Milford, Staffordshire

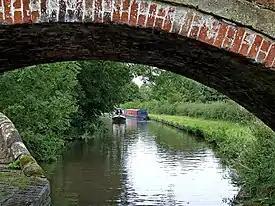
View through Milford Bridge, Staffordshire and Worcestershire Canal, Milford

Milford was described as a "pleasant hamlet" by the 1851 "History, Gazetteer and Directory of Staffordshire", it then being part of Baswich parish. There is no church, the church at Walton-on-the-Hill, Staffordshire being less than a mile away.